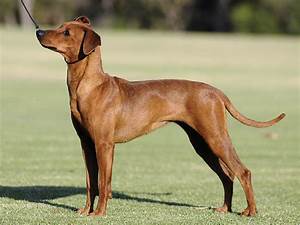
Label: cane